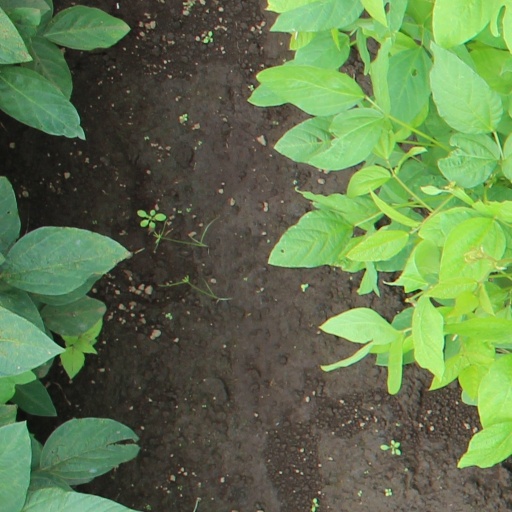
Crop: soybean